Khoda Afarin County

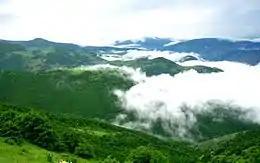
Mountainous areas of Khoda Afarin county

Before the Islamic Revolution of 1978, then a district of Ahar County, had a dynamic economy; the surplus agricultural products from fertile farmlands along Aras were exported to Ahar, and on the lush uplands large herds of sheep were a common sight. Of course, since the turbulent days of Azerbaijan Democratic Government, some residents were travelling to Tehran or Tabriz for seasonal work on construction projects, and by the late 1970s some of these migrant workers were established contractors.